Natural gas in the United States

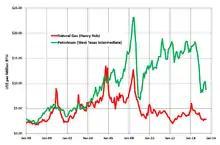
Price per million BTU of oil and natural gas in the US, 1998-2015

Most oil fields produce some gas, and vice versa, but the ratio of oil and gas varies considerably. In fields developed to produce oil, the natural gas is in a raw form called associated gas. Some fields, called "dry gas" fields, produce only gas. Of the top ten gas-producing fields in the US, only one, the Eagle Ford, is also among the top ten oil fields. The number of wells classified as traditional gas wells has been declining in recent years as they are replaced by shale gas wells.